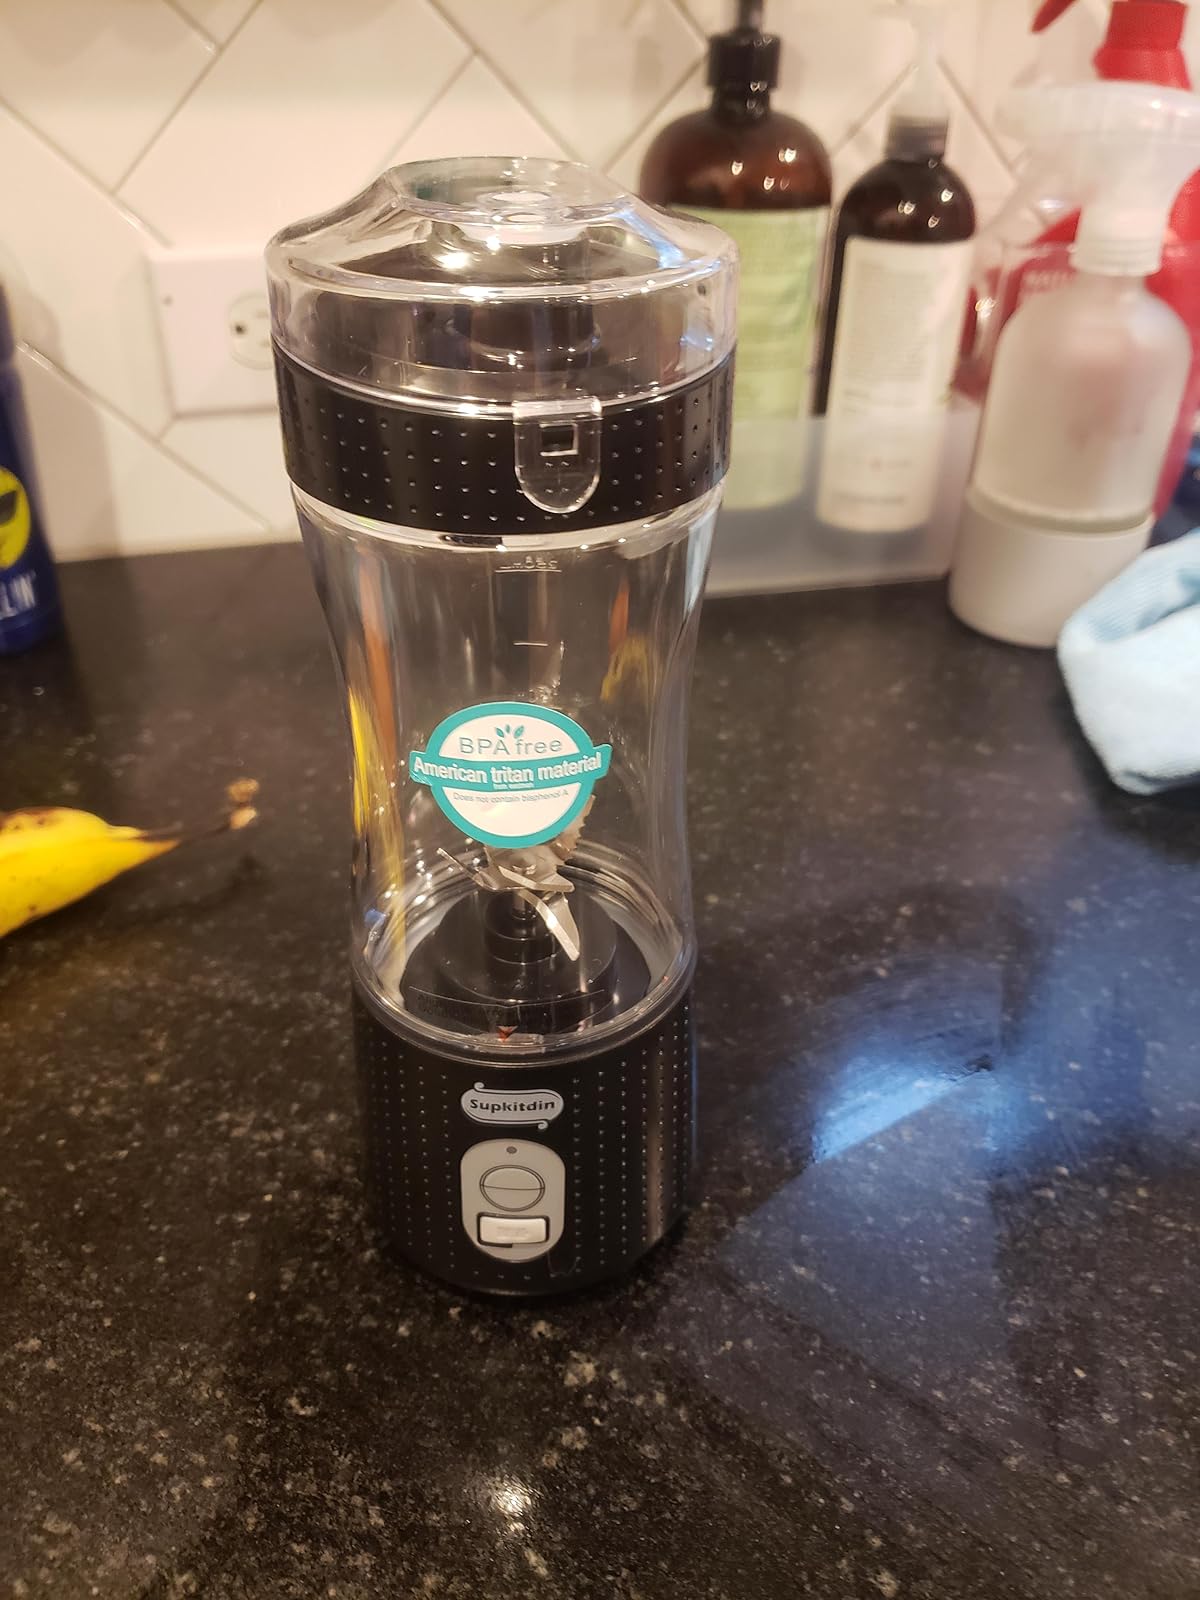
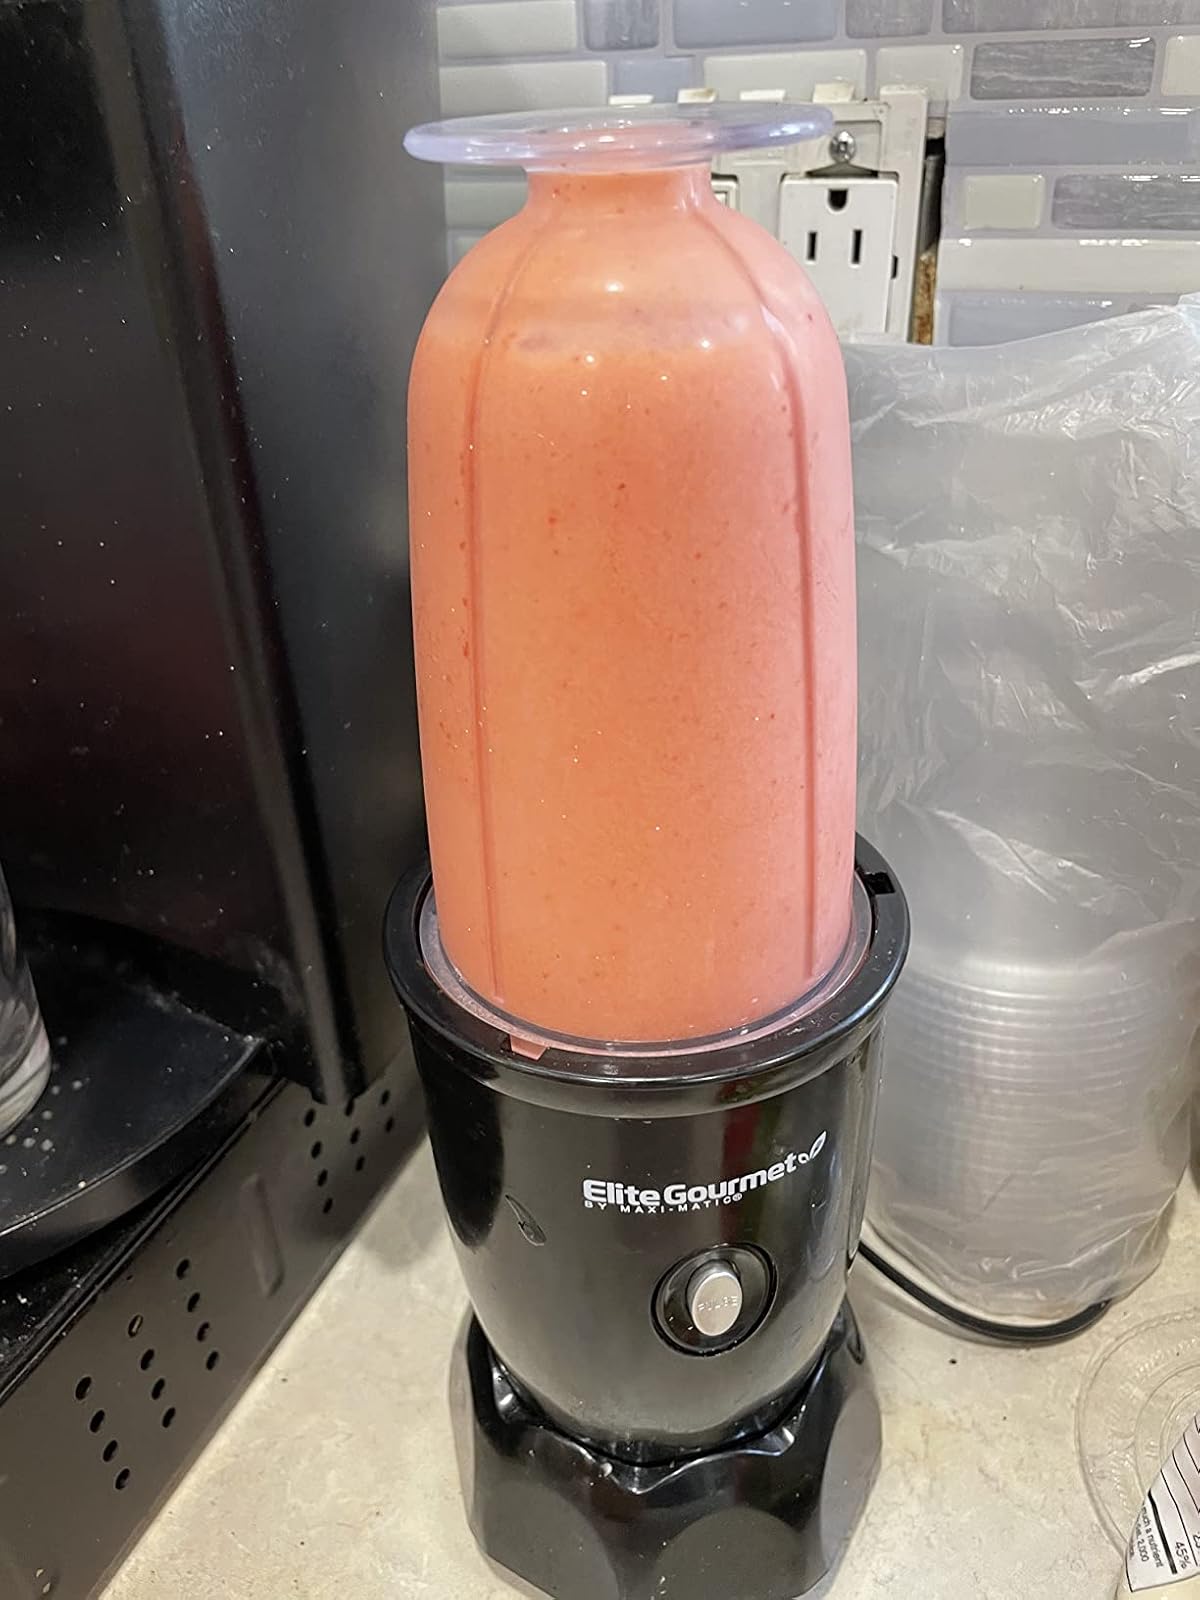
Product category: items_blender
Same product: no